China Eastern Airlines

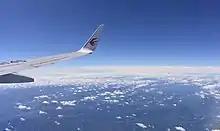
In flight from Kunming to Chongqing

Delta Air Lines and China Eastern Airlines formed a partnership in 2010 with a codeshare agreement, expanding in 2011 when China Eastern joined SkyTeam Alliances. They connected 42 city pairs between the U.S. and China and fostered a strong friendship. In 2015, they entered into an equity partnership, with Delta investing $450 million for a 3.55% stake in China Eastern. This led to significant achievements, including an expanded network with over 170 city pairs and the launch of Trans-China baggage check-through service. The partnership has brought numerous benefits to both airlines and their customers.